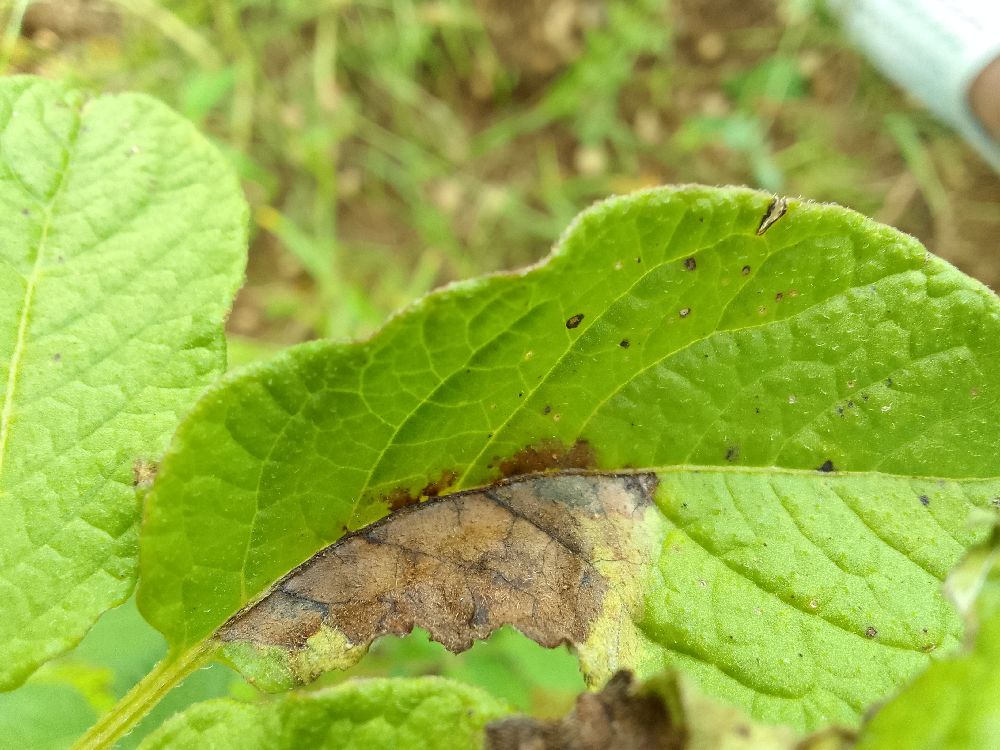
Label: Late blight